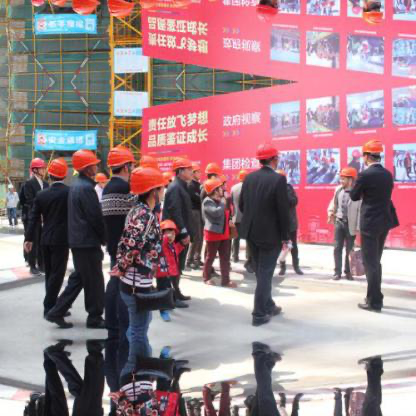
Objects in the image:
label: helmet
label: helmet
label: helmet
label: helmet
label: helmet
label: helmet
label: helmet
label: helmet
label: helmet
label: helmet
label: helmet
label: helmet
label: helmet
label: helmet
label: helmet
label: helmet
label: helmet
label: helmet
label: helmet